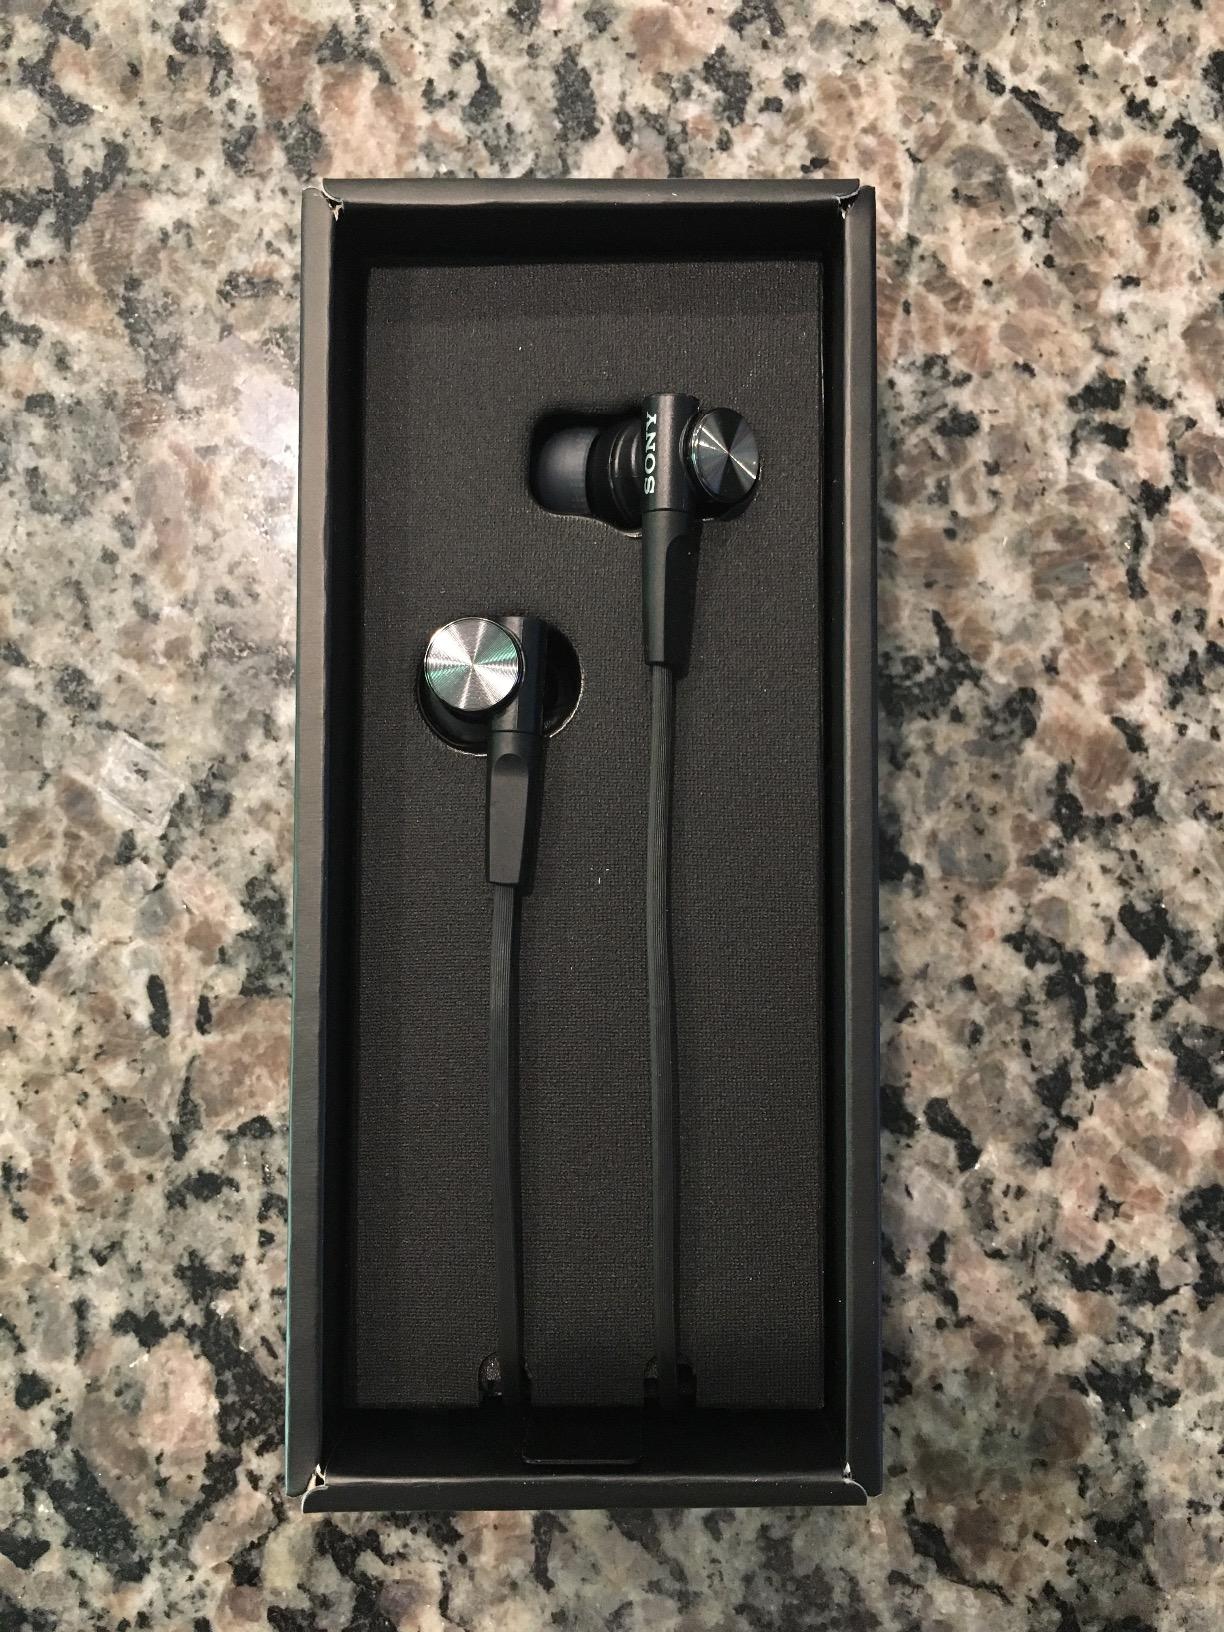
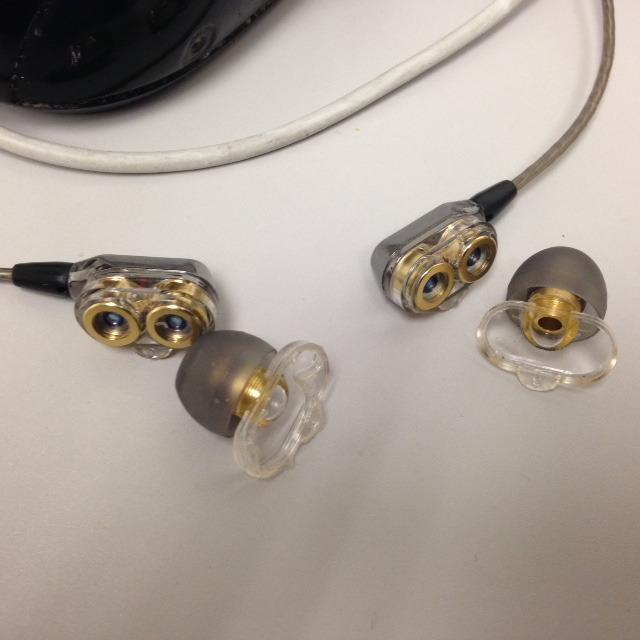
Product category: headphones
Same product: no